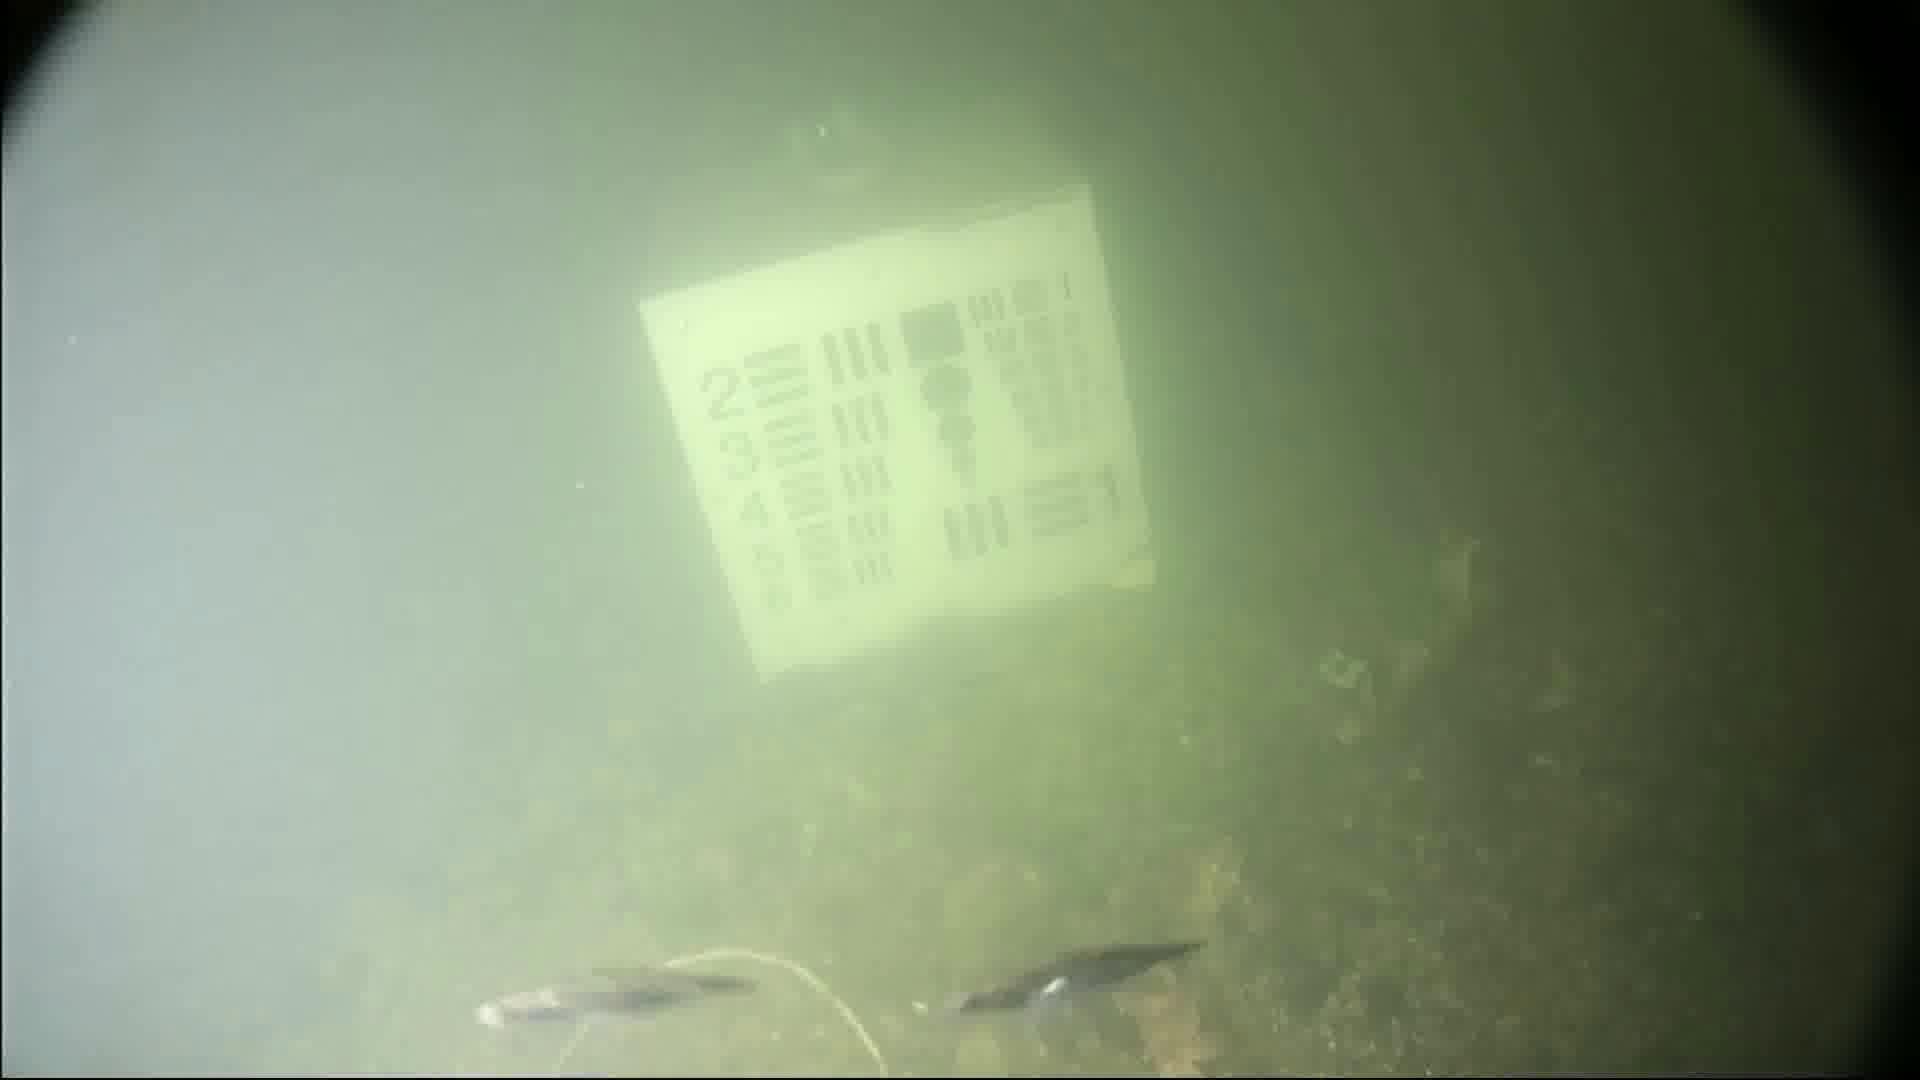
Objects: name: small_fish
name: starfish